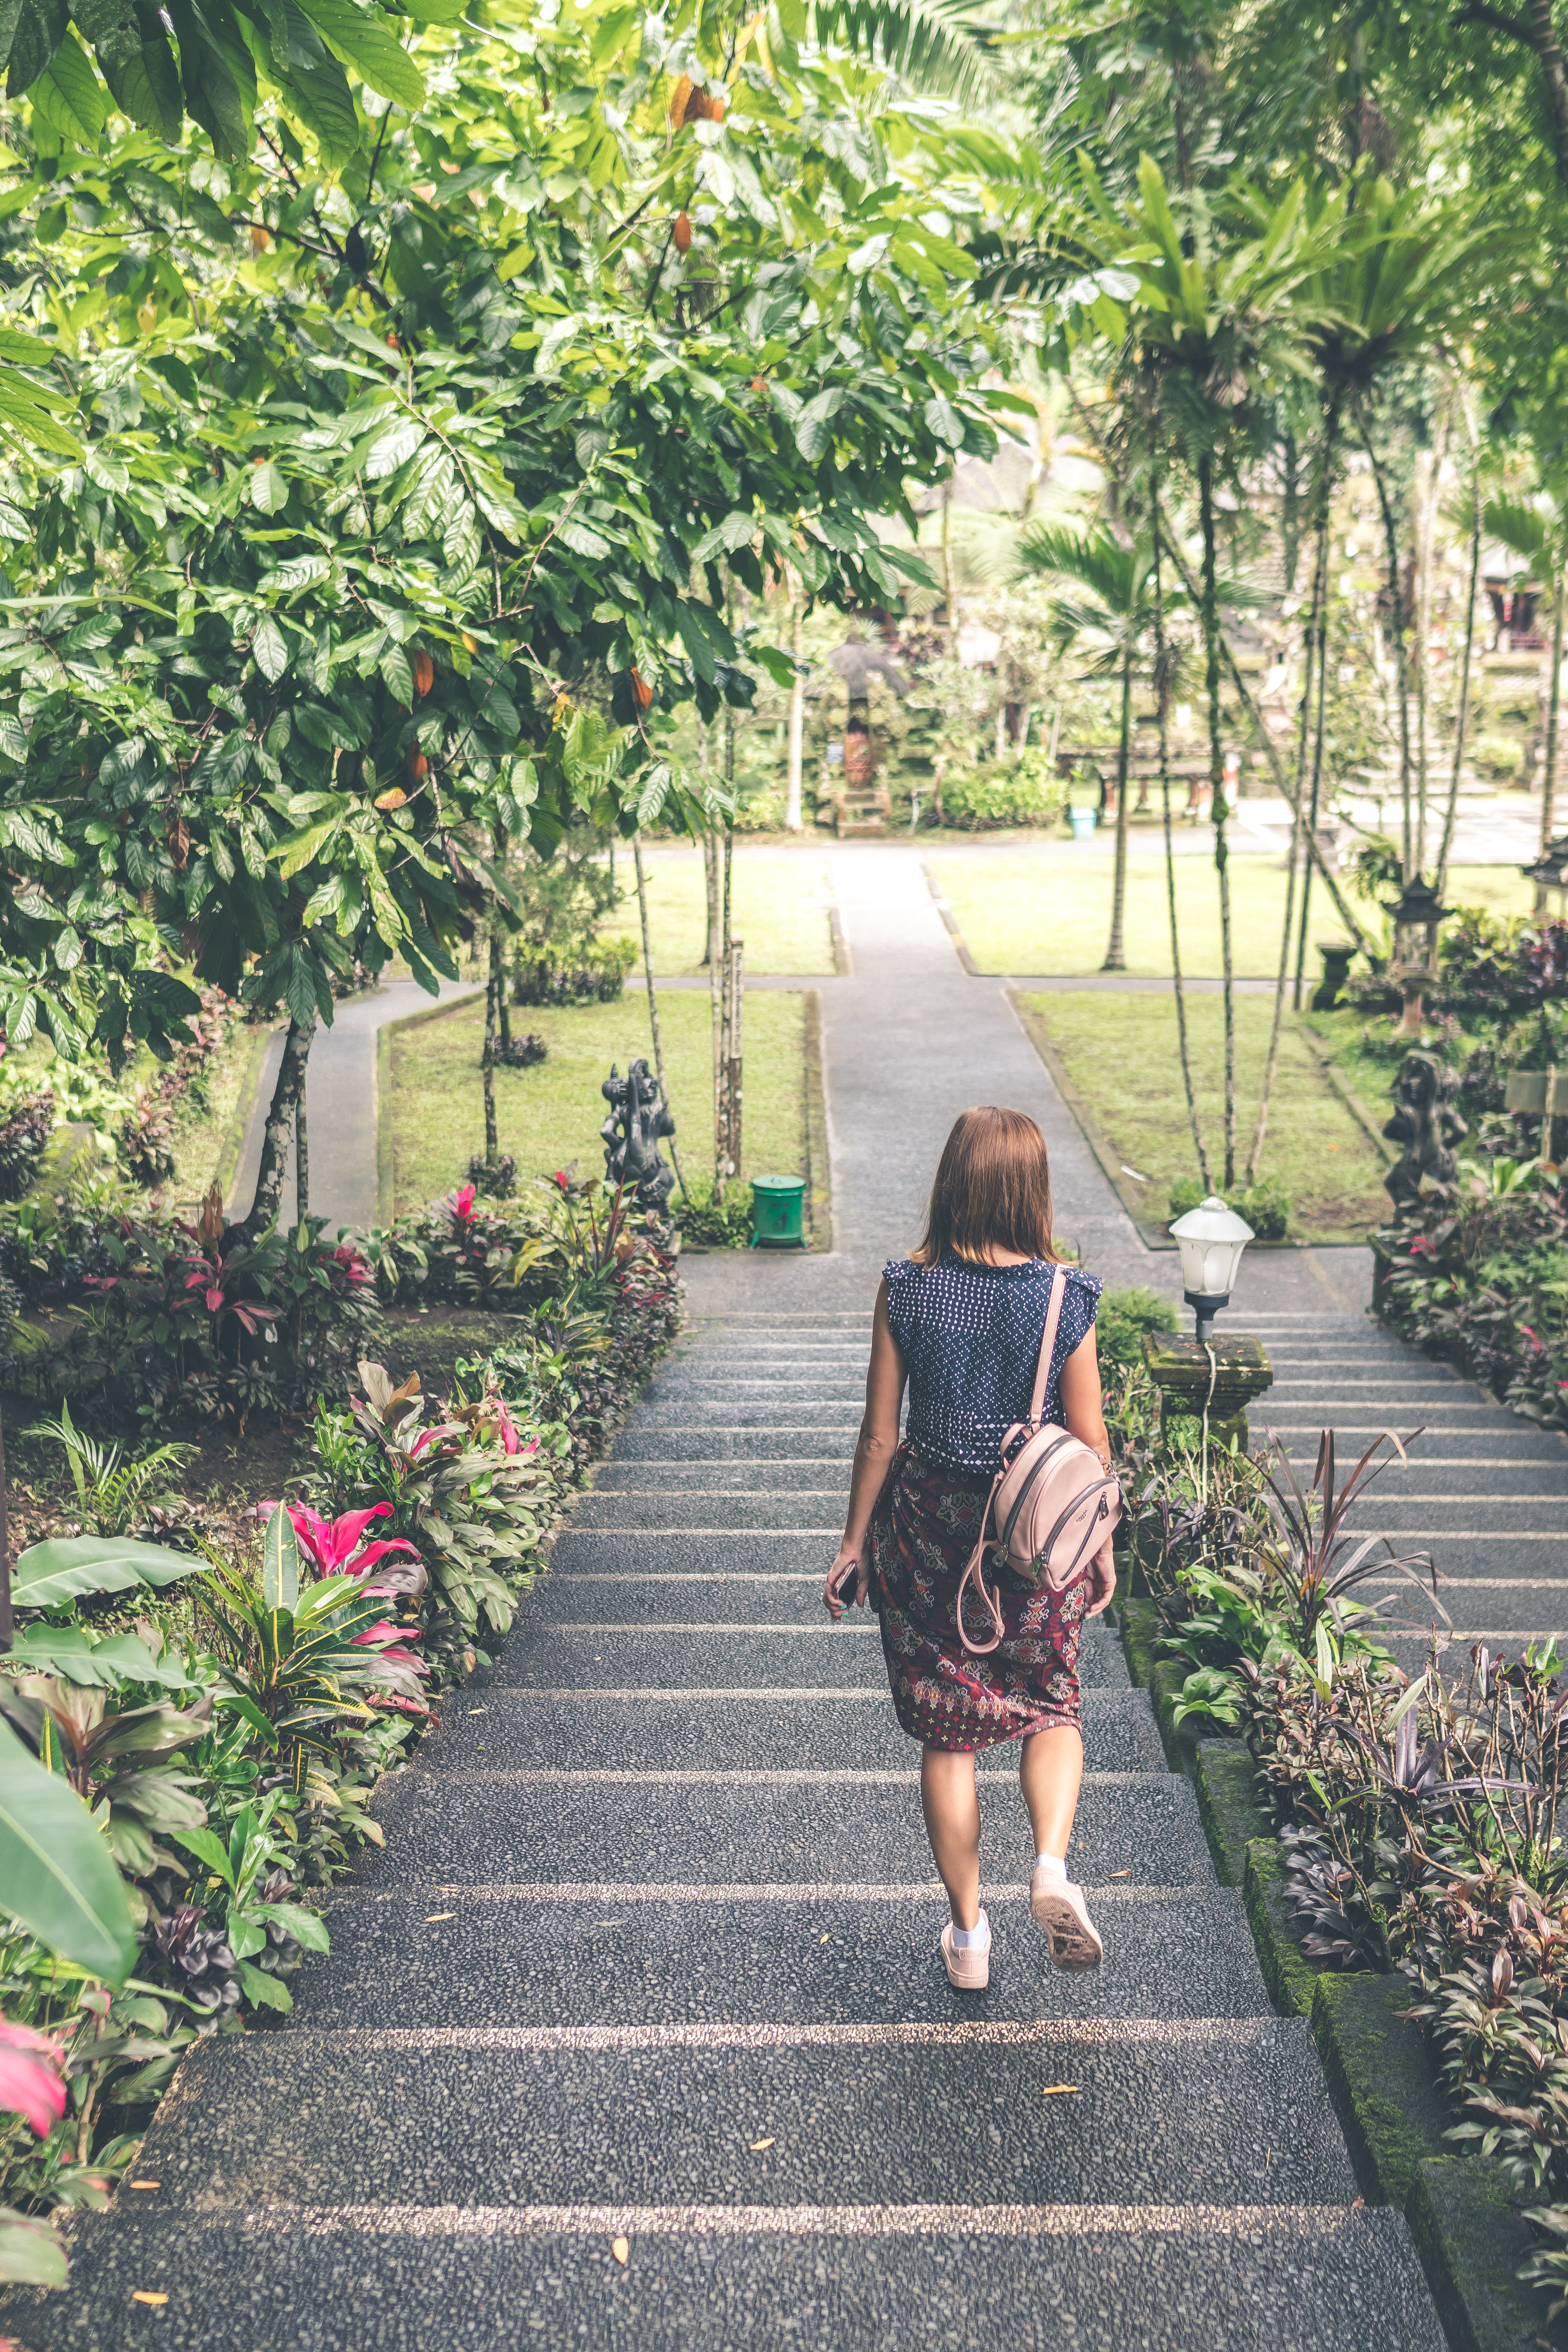
photograph, green, vegetation, tree, botanical garden, botany, leaf, snapshot, garden, walking, grass, plant, footwear, summer, walkway, sunlight, vacation, photography, dress, sidewalk, leisure, recreation, shoe, shrub, plantation, road